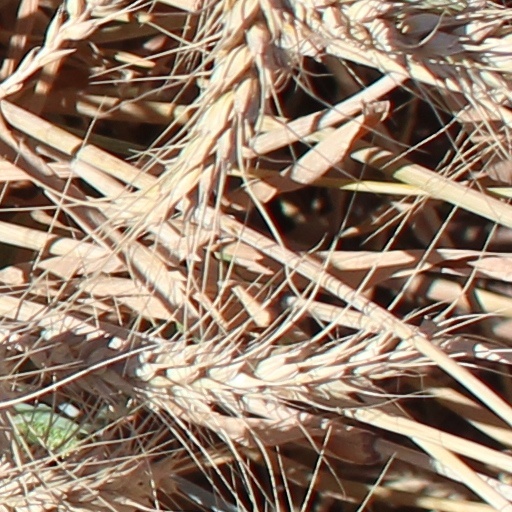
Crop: wheat